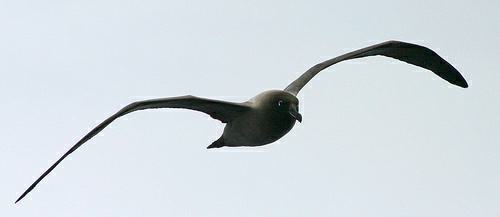
A photo of a sooty albatross